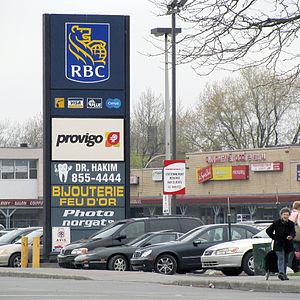
Les Galeries Norgate est le plus ancien centre commercial du Canada. Inauguré le 5 décembre 1950, il est situé sur le Boulevard Décarie, au nord du boulevard de la Côte-Vertu, dans l'arrondissement Saint-Laurent, à Montréal. Ce centre commercial possède un plan en « L », ceinturant un grand parc de stationnement d'où l'on peut accéder aux magasins. Il voisine, à l'est, la station de métro Côte-Vertu.